Paolo Orlandoni

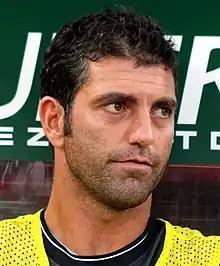
Orlandoni with Inter Milan in 2009

Paolo Orlandoni (born 12 August 1972) is an Italian former professional footballer who played as a goalkeeper. He is the current goalkeeper coach for Inter Milan.